Brenda Sykes

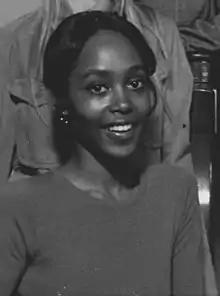
Sykes in a publicity photo for television series "Ozzie's Girls", 1972

Brenda Sykes (born June 25, 1949) is a former American actress who made a number of films and appeared in television series in the 1970s. She was discovered on "The Dating Game".